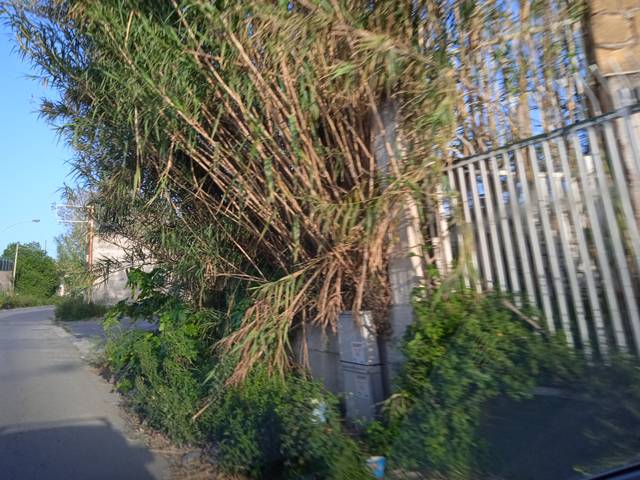
Region: Italy
Coordinates: 38.083, 13.428